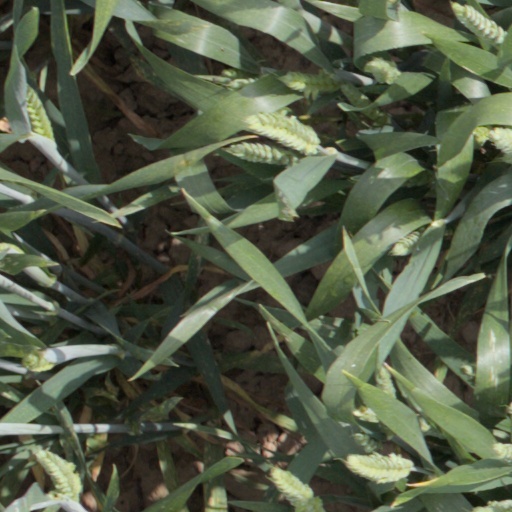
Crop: wheat